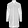
Label: Coat